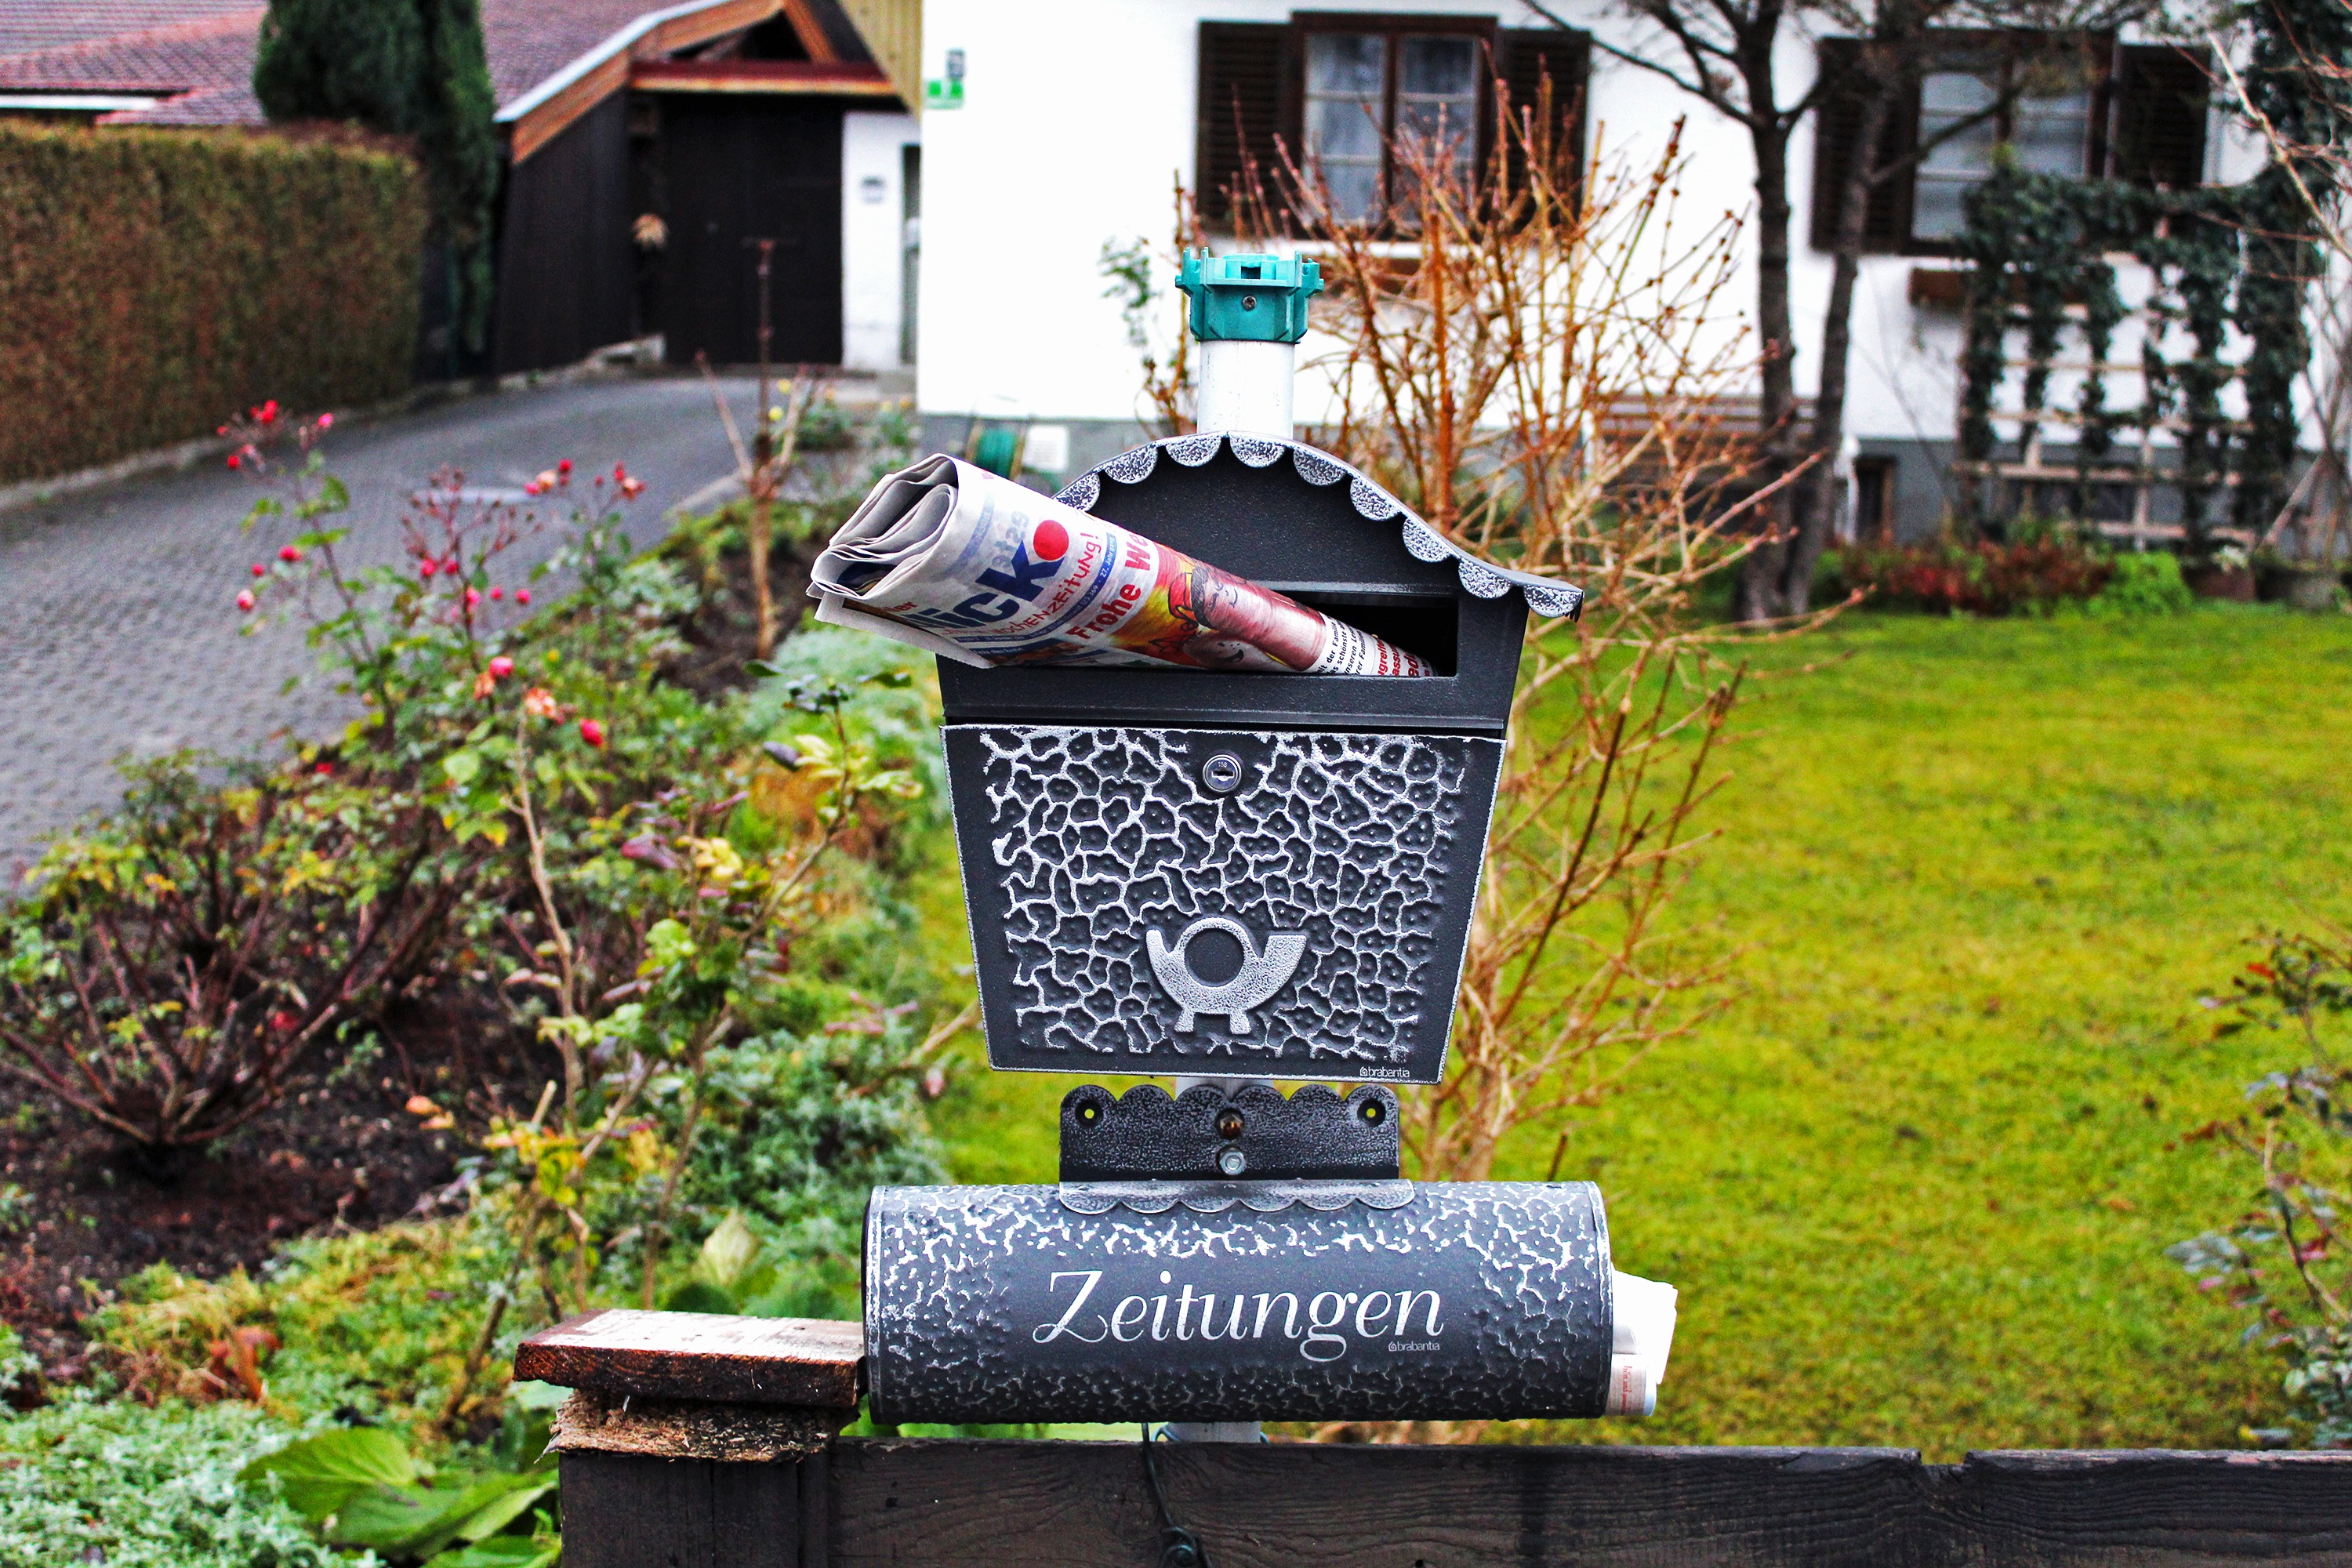
travel, newspaper, neighborhood, europe, garden, mailbox, grave, memorial, art, germany, bavaria, yard